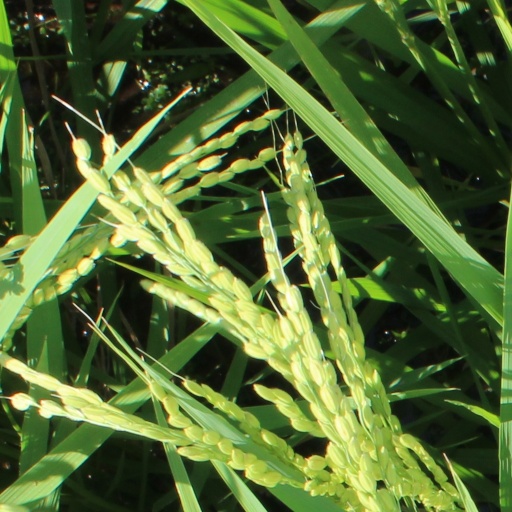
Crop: rice